Tenby Castle

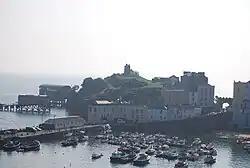
Tenby Castle

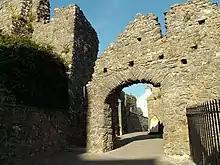
A gate leading to Tenby Castle.

Tenby Castle was a fortification standing on a headland separated by an isthmus from the town of Tenby, Pembrokeshire, Wales. The remaining stone structure dates from the 13th century but there are mentions of the castle from as early as 1153. It is a Grade II* listed building.